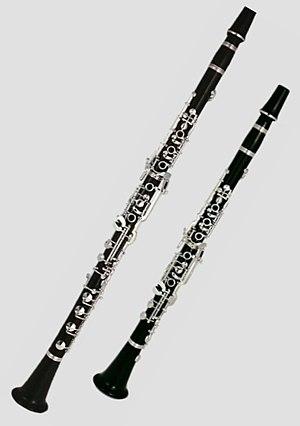
Le Quintette avec clarinette en la majeur K. 581, ou Quintette Stadler, est une œuvre de Wolfgang Amadeus Mozart, achevée à Vienne le 29 septembre 1789.